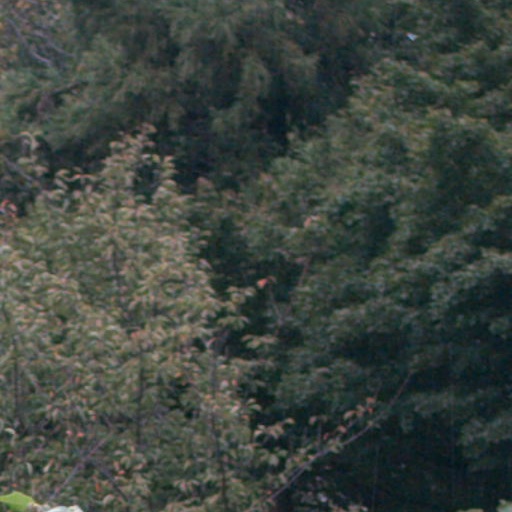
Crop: cassava